Taras Prokhasko

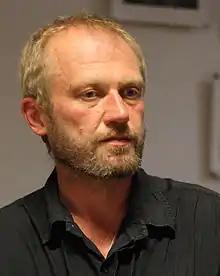

Taras Prokhasko (born 16 May 1968) is a Ukrainian novelist, essayist and journalist. Together with Yuri Andrukhovych a major representative of the Stanislav phenomenon, a group of postmodernist writers in Ivano-Frankivsk. Writing of Taras Prokhasko is often associated with magical realism, his novel «The UnSimple» has been compared to One Hundred Years of Solitude by Gabriel García Márquez. Biologist by education Prokhasko's prose has been called to have features of "philosophy of a plant" for its dense and meditative character.